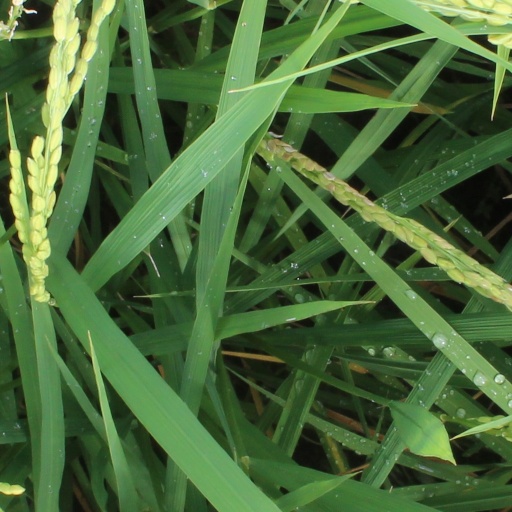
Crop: rice